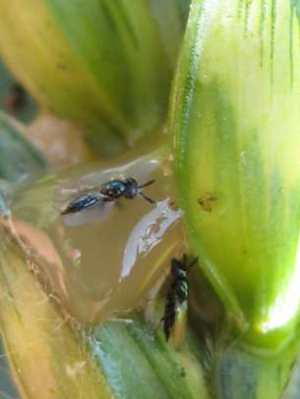
Macroglenes sur miellat de Claviceps purpurea sur blé